Charles G. Dawes House

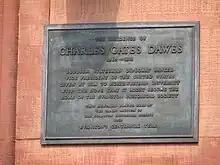
Memorial plaque to the right of the front door

Charles G. Dawes and family lived here from 1909 to 1951. He donated the house to Northwestern University in 1944 with the understanding that it be used as the home of the Evanston Historical Society, now known as the Evanston History Center. The Dawes family continued to occupy it until Mrs. Caro Blymer Dawes' death in 1957, and it became home to the Historical Society in 1960. In 2009, Northwestern University donated the house to the Evanston History Center.